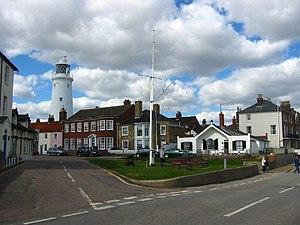
Southwold est une ville située sur la côte de la mer du Nord, dans le district de East Suffolk dans le comté anglais du Suffolk, au Royaume-Uni. Cette ville se trouve à l'embouchure de la River Blyth au sein de l'Area of Outstanding Natural Beauty « Suffolk Coast and Heaths ». Elle est située à une distance de 11 milles au sud de Lowestoft et à 29 milles au nord-est d'Ipswich. La ville fait partie de la circonscription électorale de Suffolk Coastal.